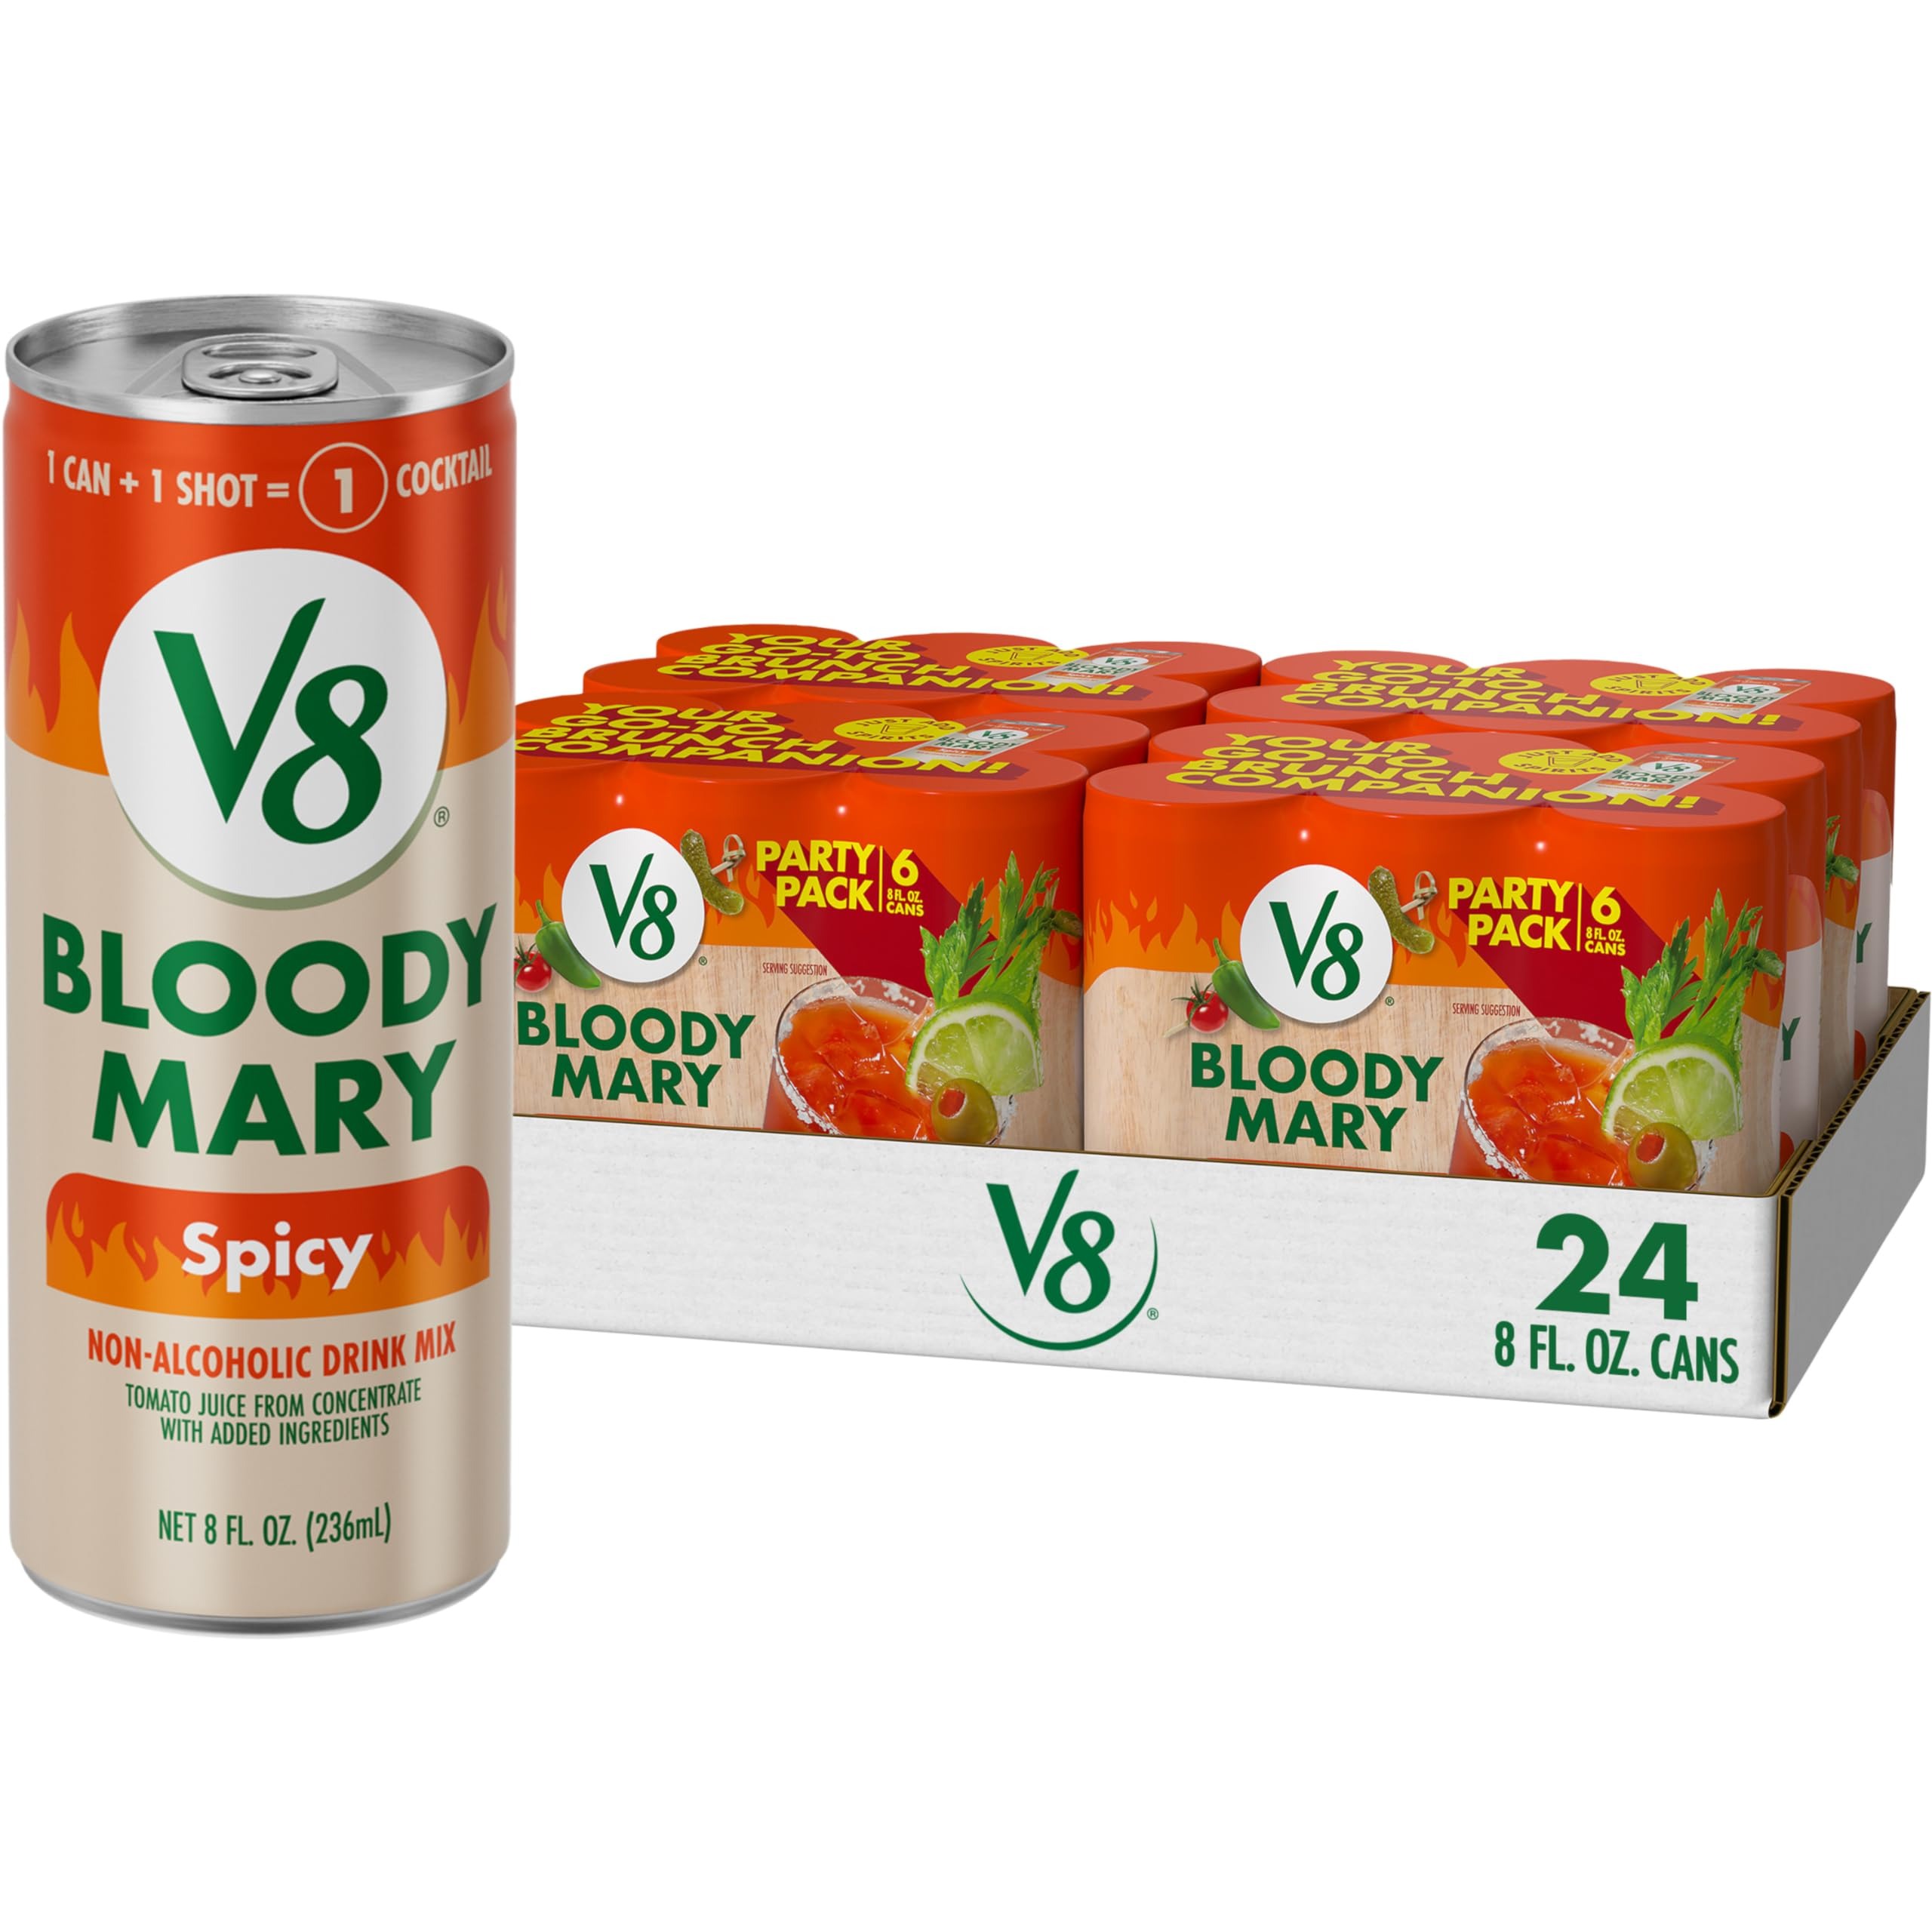
Item Name: V8 Bloody Mary Spicy Mix, 8 fl oz (4 Cases of 6 Cans)
Bullet Point 1: Twenty Four (24) 8 fl oz Cans of V8 Bloody Mary Spicy Mix
Bullet Point 2: Time-saving Bloody Mary Spicy mix is ready to use to create favorite drinks and cocktails
Bullet Point 3: Non-alcoholic cocktail mix made with tomato vegetable juices and a perfect blend of spices
Bullet Point 4: Cocktail mixer does not contain MSG, high fructose corn syrup or artificial colors
Bullet Point 5: V8 Bloody Mary Spicy mix is perfect for happy hour and brunch gatherings
Bullet Point 6: Experience the delicious taste of V8: The Original Plant-Powered Drink
Value: 192.0
Unit: Fl Oz

Price: 5.99